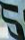
Number: 5